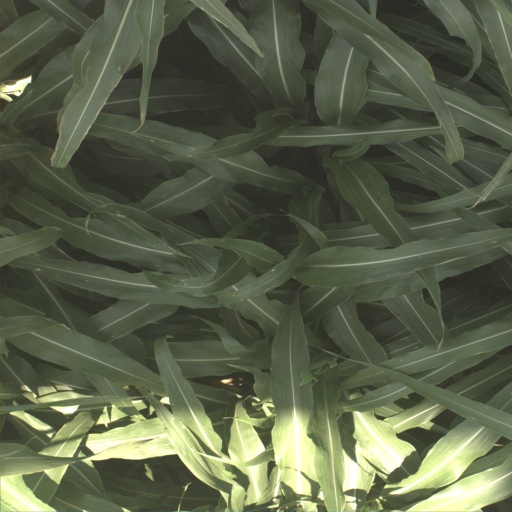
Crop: sorghum